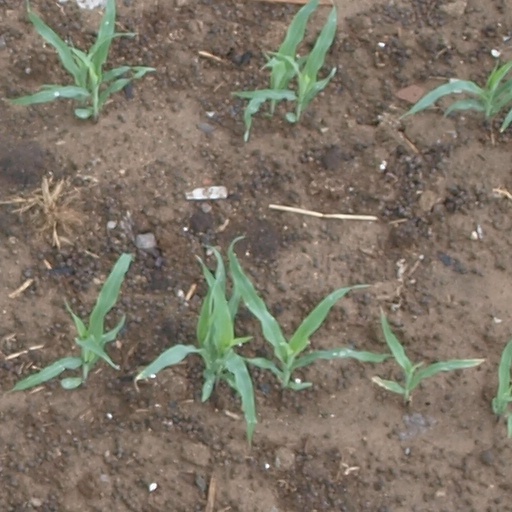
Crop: maize; corn